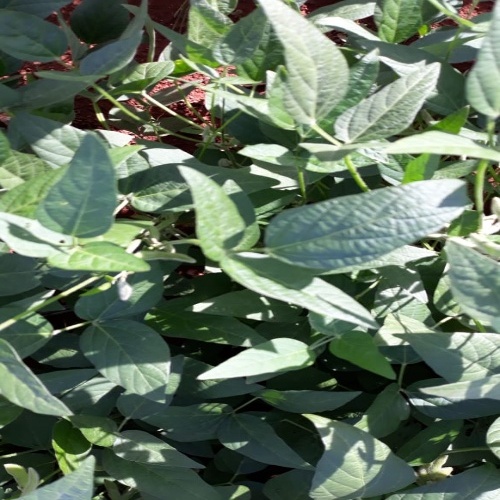
Label: Healthy